Answer in natural language. Is dark cave wall decor photo to the right of brown top white leg dining table? Choose between the following options: yes or no
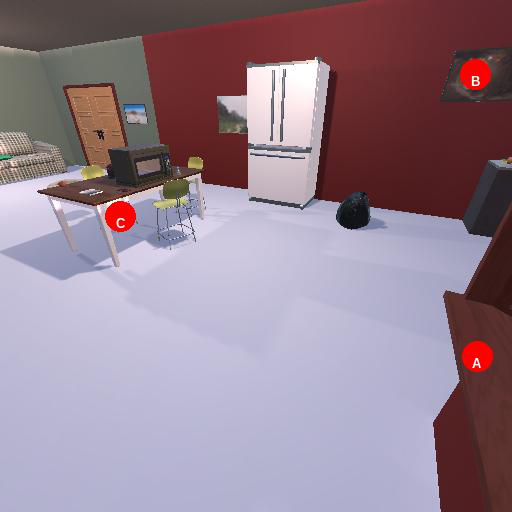
<answer>yes</answer>